Deckle

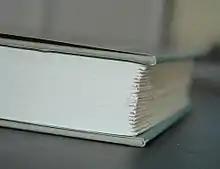
Deckle edge

Paper with a feathered edge is described as having a deckle edge, in contrast to a cut edge. Machine-made paper may artificially have its edges produced to resemble a deckle edge.